Question: Please indicate a possible affordance area of the knife that can be used for holding
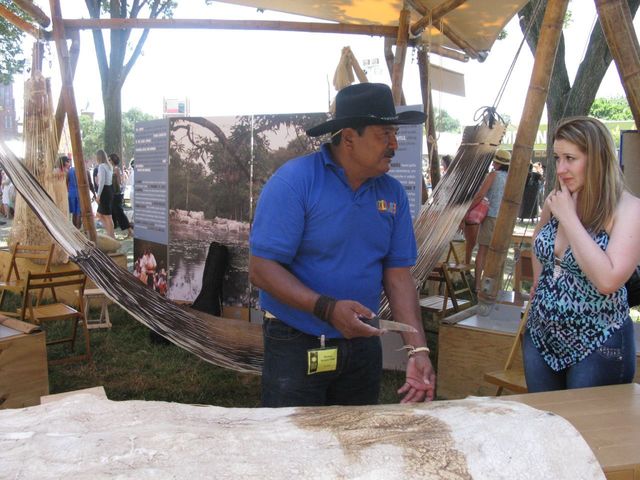
Answer: [329.5, 314.5, 383.5, 333.5]